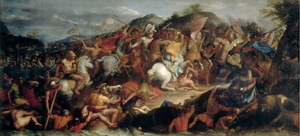
Les Grecs franchissent le Granique qui leur fermait l'entrée de l'Asie, malgré les troncs d'arbres amassés sur les bords du fleuve. Le tableau mêle des éléments de la Bataille de Cascina de Michel-Ange (disparue
Alexandre le Grand qui bénéficie à travers l'histoire, les cultures et les religions d'une grande postérité, a été le sujet de très nombreuses œuvres d'art de l'Antiquité jusqu'à nos jours, faisant de lui l'une des principales figures politiques dans l'art occidental. La plupart des œuvres contemporaines ou originales ont disparu, même si de nombreuses copies ont été réalisées à l'époque romaine, particulièrement dans le domaine de la sculpture. Au Moyen Âge, dans la lignée du Roman d'Alexandre, l'épopée d'Alexandre s'incarnent dans de nombreuses publications littéraires pour devenir l'un des mythes les plus diffusés dans le temps et dans l'espace. À l'époque moderne, Alexandre est un thème privilégié dans la peinture. De nos jours il fait partie de la culture populaire en tant que sujet de romans historiques, de chansons ou de jeux vidéo.